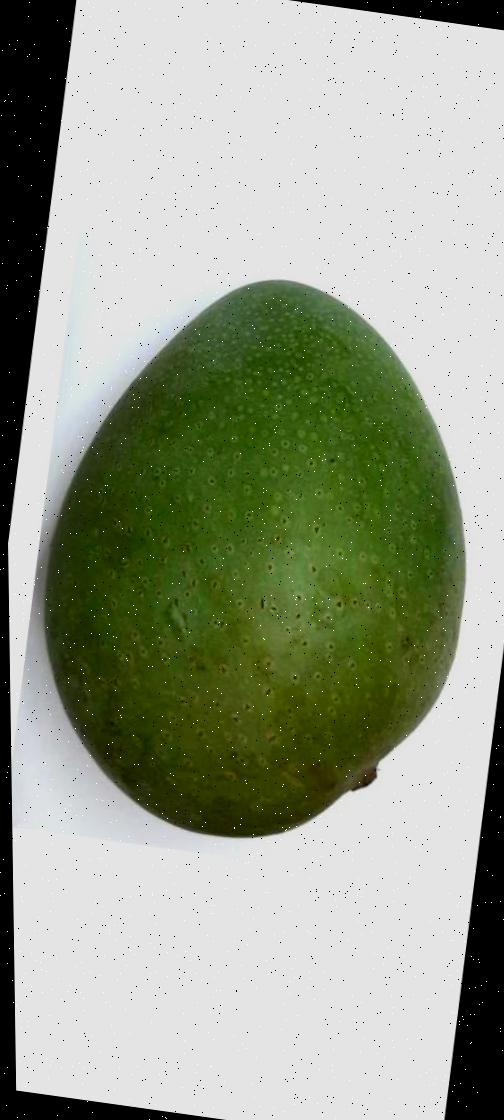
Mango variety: Ashshina Zhinuk